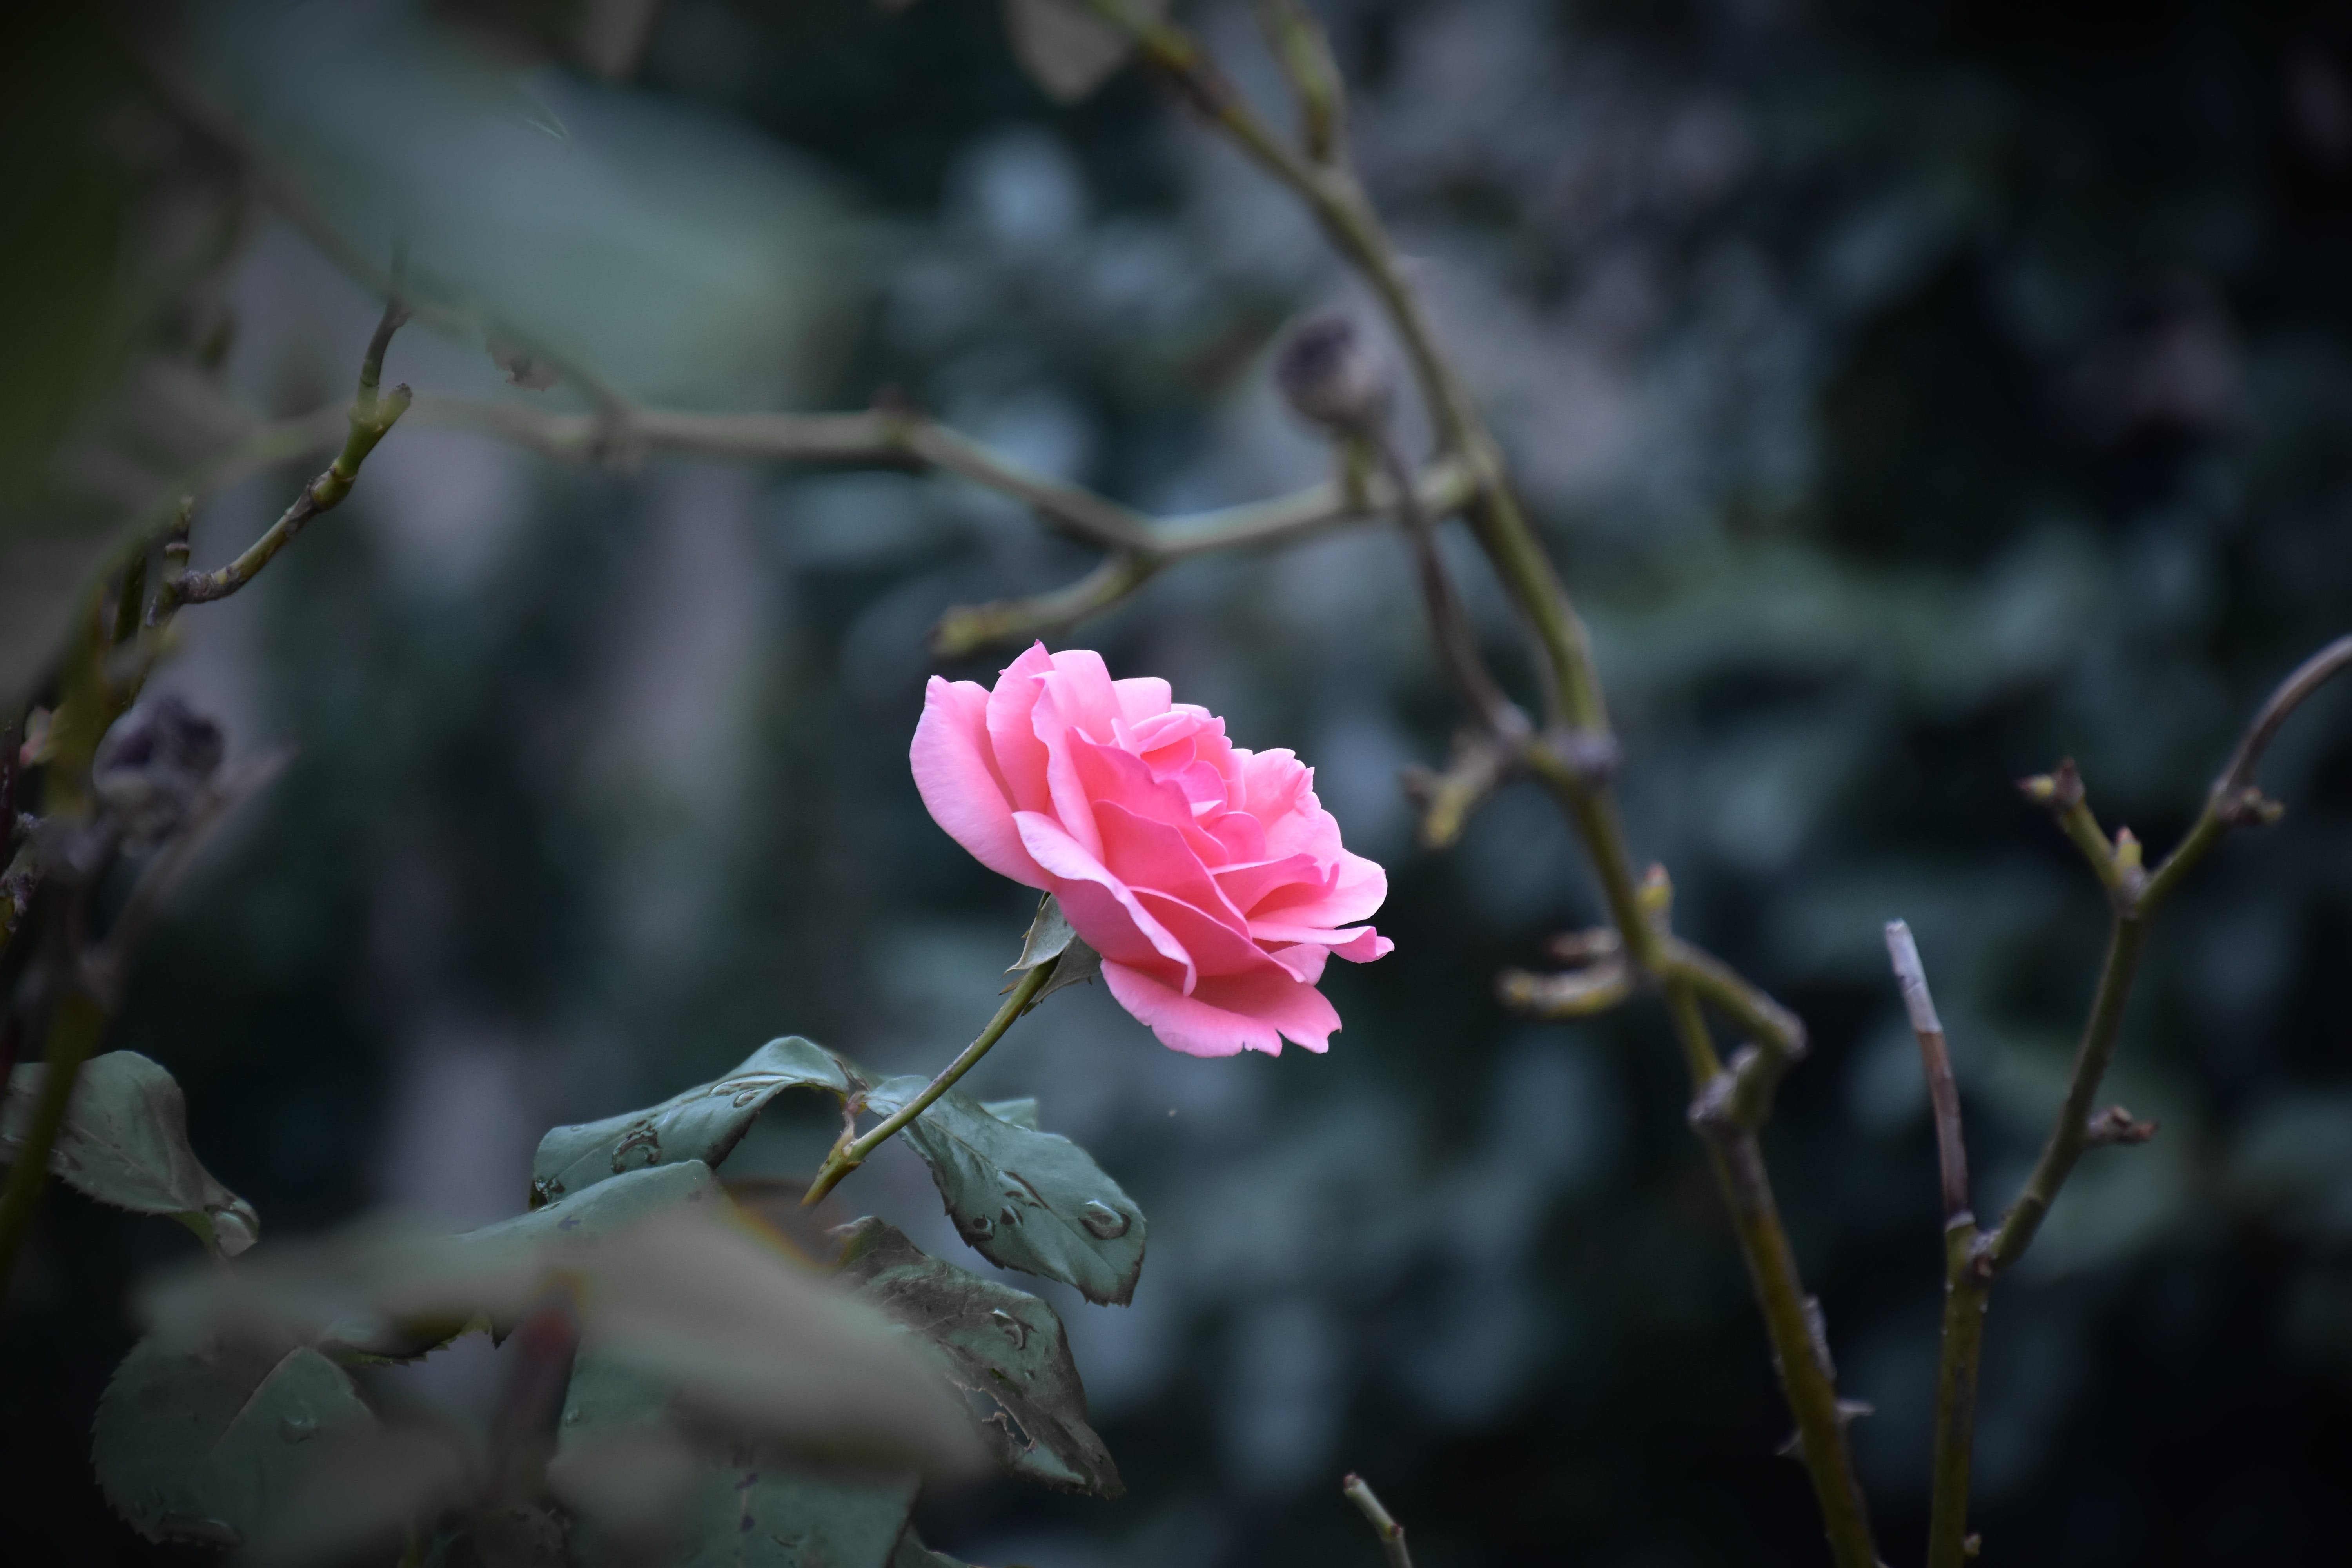
flower, plant, sky, branch, petal, botany, twig, pink, rose, garden roses, blossom, rosa centifolia, Hybrid tea rose, flowering plant, rose order, annual plant, floribunda, rose family, Pedicel, landscape, magenta, darkness, wildflower, bud, still life photography, china rose, plant stem, tree, peach, wood, pink family, malvales, peony, theaceae, shrub, prunus